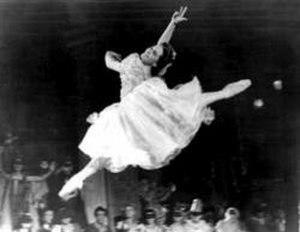
Don Quichotte est un ballet en 4 actes, 8 tableaux et un prologue de Marius Petipa, musique de Léon Minkus, représenté pour la première fois au Théâtre Bolchoï de Moscou le 14 décembre 1869.
Olga Vassilievna Lepechinskaïa est une danseuse russe et soviétique, née dans une famille noble à Kiev le 28 septembre 1916, morte le 20 décembre 2008 dans son appartement de Moscou.